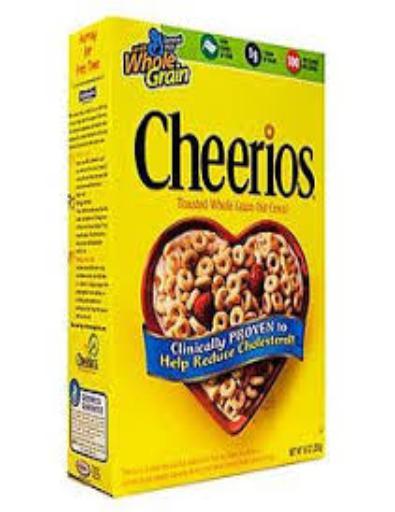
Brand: Berry Burst Cheerios
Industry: Food